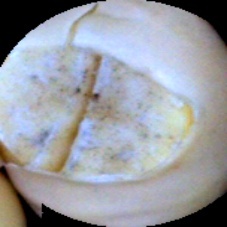
Label: Broken